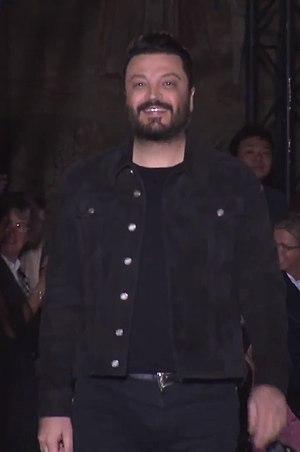
Zuhair Murad, né à Beyrouth au Liban en 1971, est un styliste libanais créant du prêt-à-porter, des collections « Couture », des robes de mariée, ainsi que les accessoires de mode dont des chaussures. Il est de nouveau « Membre invité » par la Chambre syndicale de la haute couture depuis 2012 et présente ses collections en parallèle du calendrier officiel parisien.